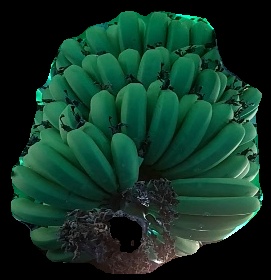
Variety: pachbale
Grade: grade1